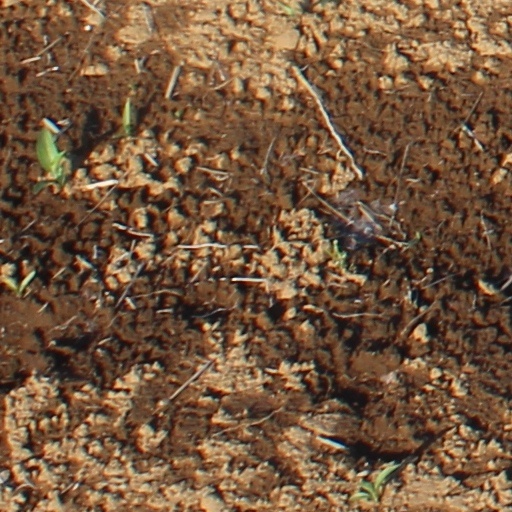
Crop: wheat